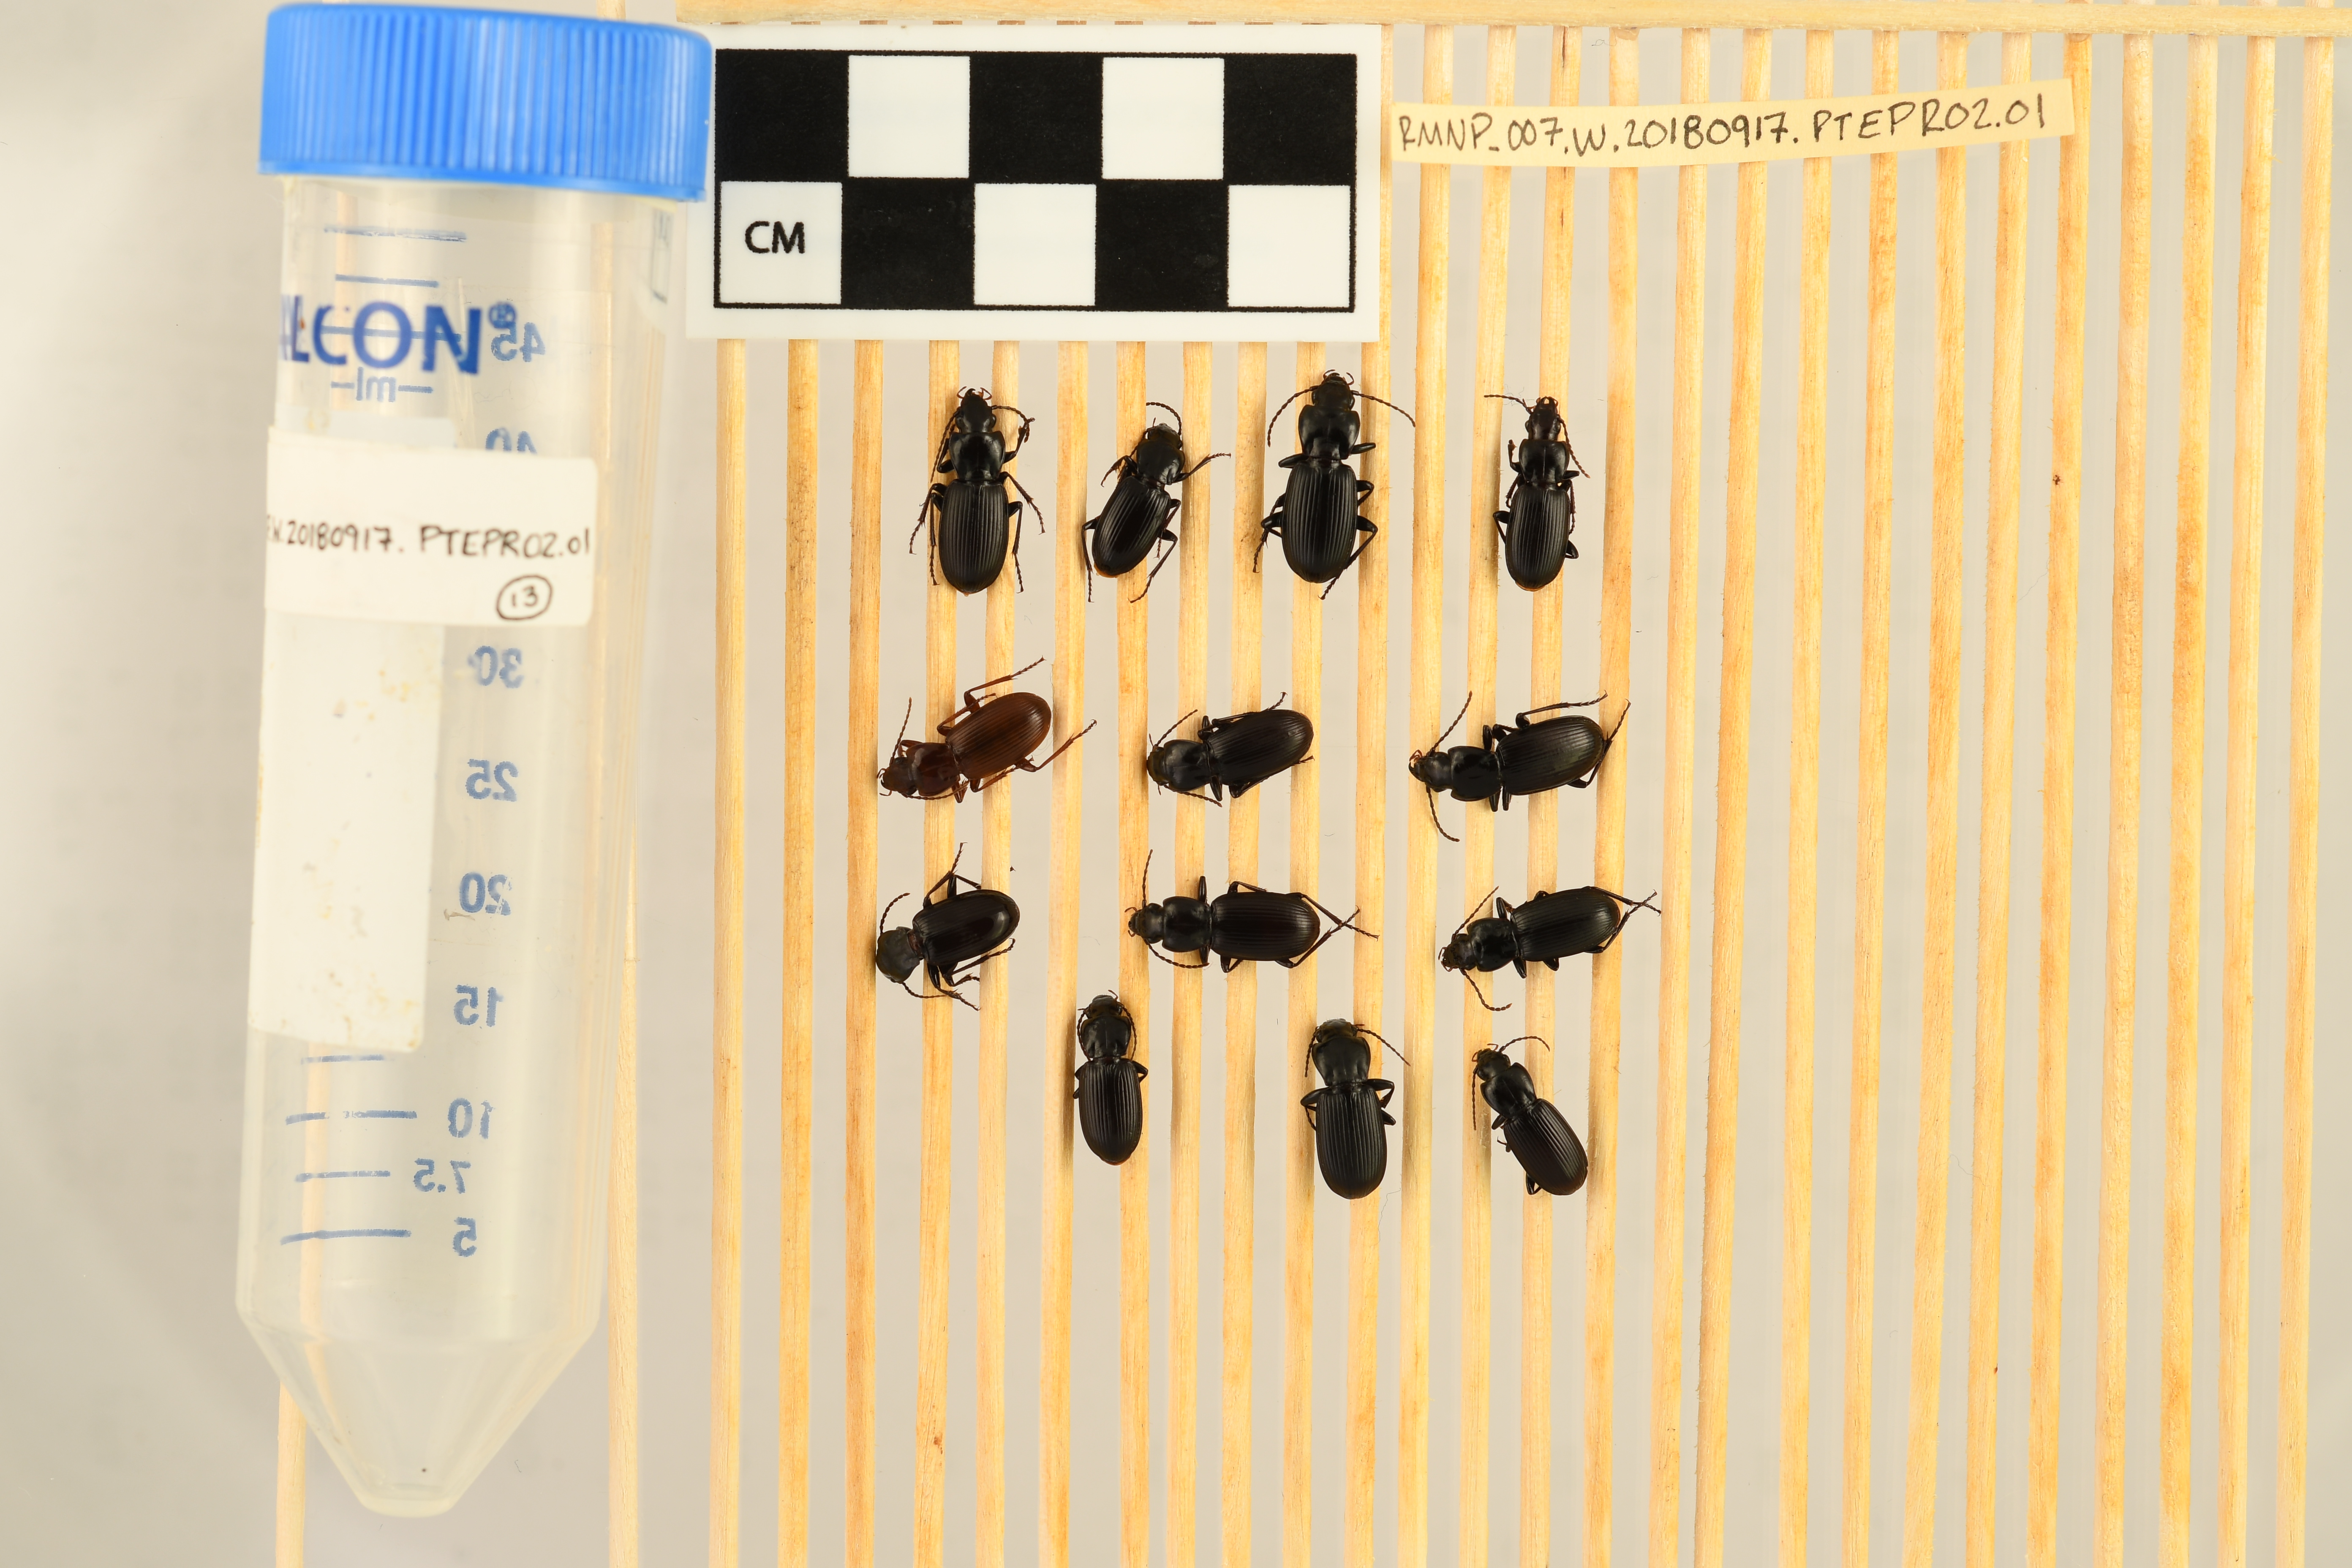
Pterostichus protractus — Rocky Mountains NEON, plot RMNP_007. Beetle 1, ElytraLength: 0.8865 cm (lying flat: Yes)

Pterostichus protractus — Rocky Mountains NEON, plot RMNP_007. Beetle 1, ElytraWidth: 0.4624 cm (lying flat: Yes)

Pterostichus protractus — Rocky Mountains NEON, plot RMNP_007. Beetle 2, ElytraLength: 0.7835 cm (lying flat: Yes)

Pterostichus protractus — Rocky Mountains NEON, plot RMNP_007. Beetle 2, ElytraWidth: 0.3914 cm (lying flat: Yes)

Pterostichus protractus — Rocky Mountains NEON, plot RMNP_007. Beetle 3, ElytraLength: 0.9367 cm (lying flat: Yes)

Pterostichus protractus — Rocky Mountains NEON, plot RMNP_007. Beetle 3, ElytraWidth: 0.4831 cm (lying flat: Yes)

Pterostichus protractus — Rocky Mountains NEON, plot RMNP_007. Beetle 4, ElytraLength: 0.8063 cm (lying flat: Yes)

Pterostichus protractus — Rocky Mountains NEON, plot RMNP_007. Beetle 4, ElytraWidth: 0.3999 cm (lying flat: Yes)

Pterostichus protractus — Rocky Mountains NEON, plot RMNP_007. Beetle 5, ElytraLength: 0.8444 cm (lying flat: Yes)

Pterostichus protractus — Rocky Mountains NEON, plot RMNP_007. Beetle 5, ElytraWidth: 0.4091 cm (lying flat: Yes)

Pterostichus protractus — Rocky Mountains NEON, plot RMNP_007. Beetle 6, ElytraLength: 0.8215 cm (lying flat: Yes)

Pterostichus protractus — Rocky Mountains NEON, plot RMNP_007. Beetle 6, ElytraWidth: 0.4166 cm (lying flat: Yes)

Pterostichus protractus — Rocky Mountains NEON, plot RMNP_007. Beetle 7, ElytraLength: 0.8575 cm (lying flat: Yes)

Pterostichus protractus — Rocky Mountains NEON, plot RMNP_007. Beetle 7, ElytraWidth: 0.42 cm (lying flat: Yes)

Pterostichus protractus — Rocky Mountains NEON, plot RMNP_007. Beetle 8, ElytraLength: 0.8149 cm (lying flat: Yes)

Pterostichus protractus — Rocky Mountains NEON, plot RMNP_007. Beetle 8, ElytraWidth: 0.4053 cm (lying flat: Yes)

Pterostichus protractus — Rocky Mountains NEON, plot RMNP_007. Beetle 9, ElytraLength: 0.8463 cm (lying flat: Yes)

Pterostichus protractus — Rocky Mountains NEON, plot RMNP_007. Beetle 9, ElytraWidth: 0.4424 cm (lying flat: Yes)

Pterostichus protractus — Rocky Mountains NEON, plot RMNP_007. Beetle 10, ElytraLength: 0.8349 cm (lying flat: Yes)

Pterostichus protractus — Rocky Mountains NEON, plot RMNP_007. Beetle 10, ElytraWidth: 0.4319 cm (lying flat: Yes)

Pterostichus protractus — Rocky Mountains NEON, plot RMNP_007. Beetle 11, ElytraLength: 0.7899 cm (lying flat: Yes)

Pterostichus protractus — Rocky Mountains NEON, plot RMNP_007. Beetle 11, ElytraWidth: 0.4043 cm (lying flat: Yes)

Pterostichus protractus — Rocky Mountains NEON, plot RMNP_007. Beetle 12, ElytraLength: 0.8792 cm (lying flat: Yes)

Pterostichus protractus — Rocky Mountains NEON, plot RMNP_007. Beetle 12, ElytraWidth: 0.4535 cm (lying flat: Yes)

Pterostichus protractus — Rocky Mountains NEON, plot RMNP_007. Beetle 13, ElytraLength: 0.7578 cm (lying flat: Yes)

Pterostichus protractus — Rocky Mountains NEON, plot RMNP_007. Beetle 13, ElytraWidth: 0.4058 cm (lying flat: Yes)